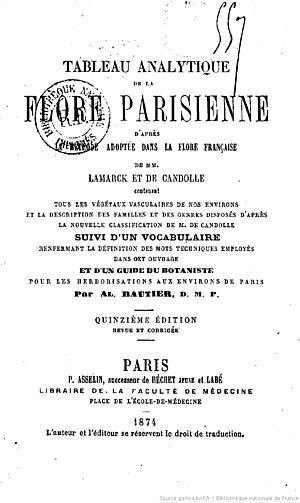
Tableau analytique de la flore parisienne, Alexandre Bautier, D.M.P, 1874
Alexandre Bautier est un médecin, botaniste et homme politique français né le 13 ou le 30 mai 1801 à Rouen et mort le 9 avril 1883 à Dieppe.